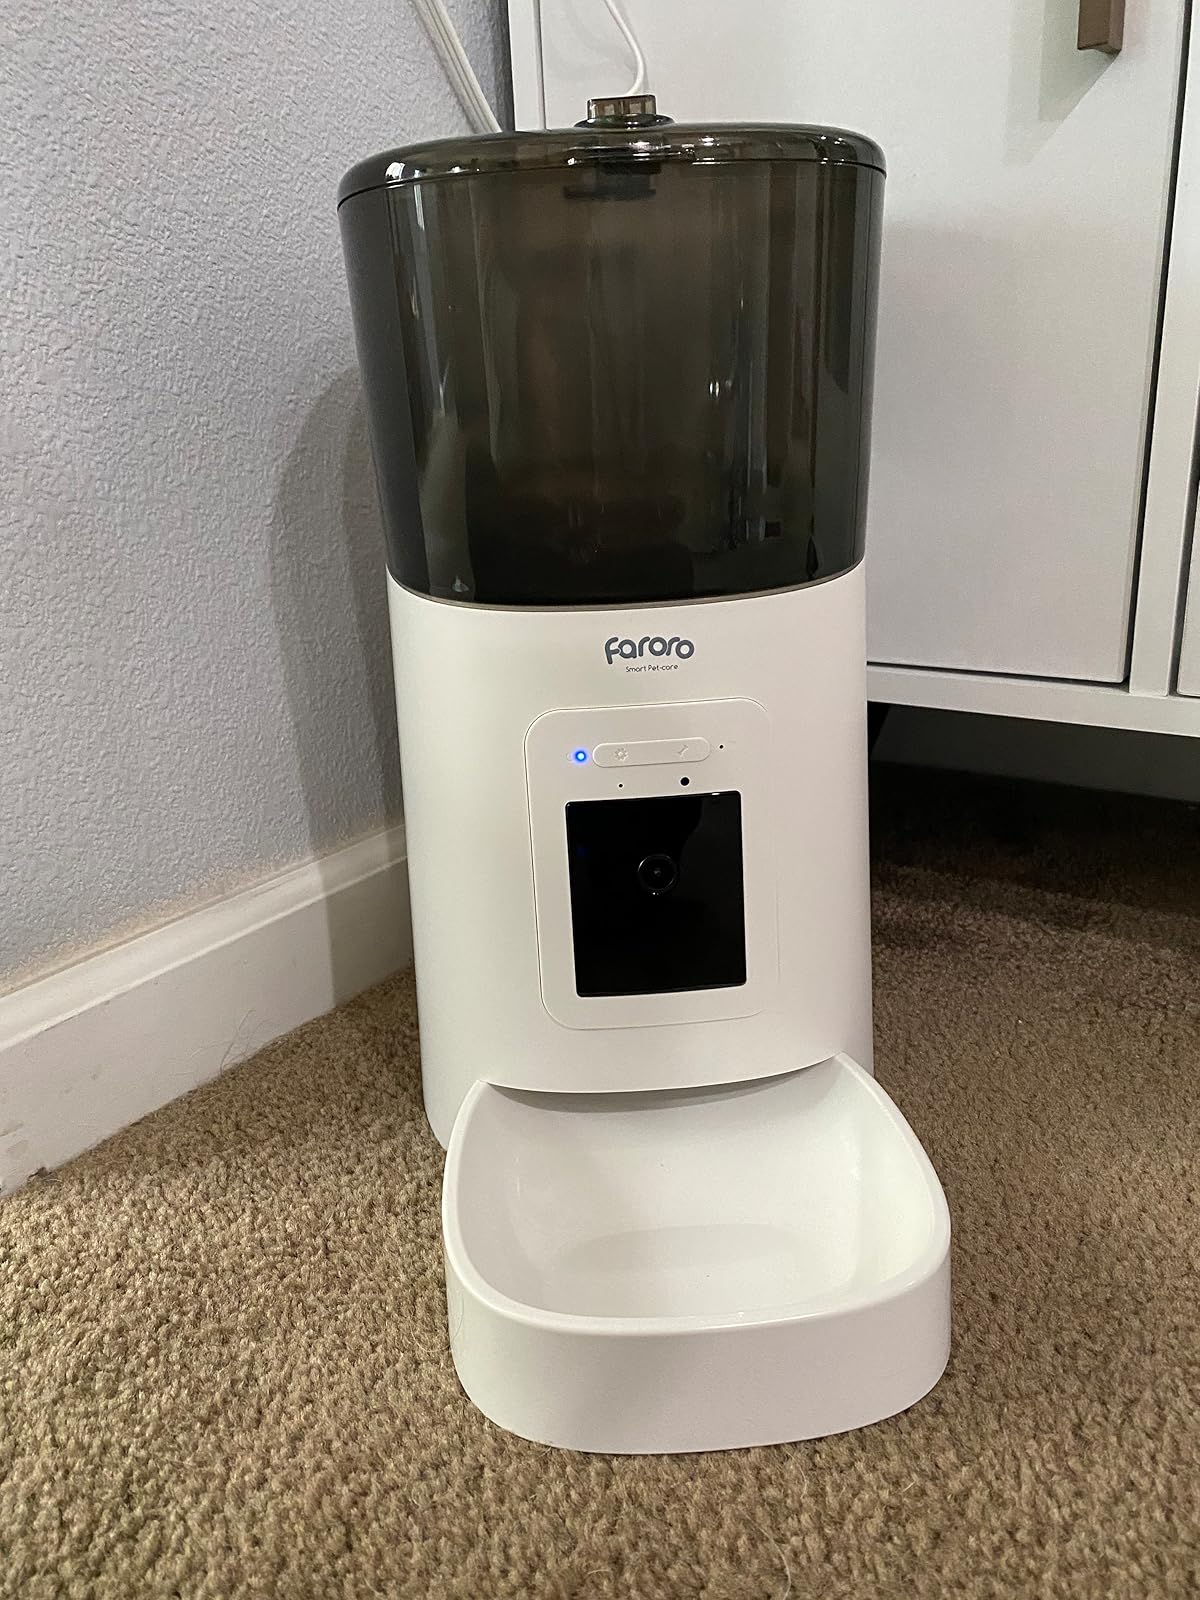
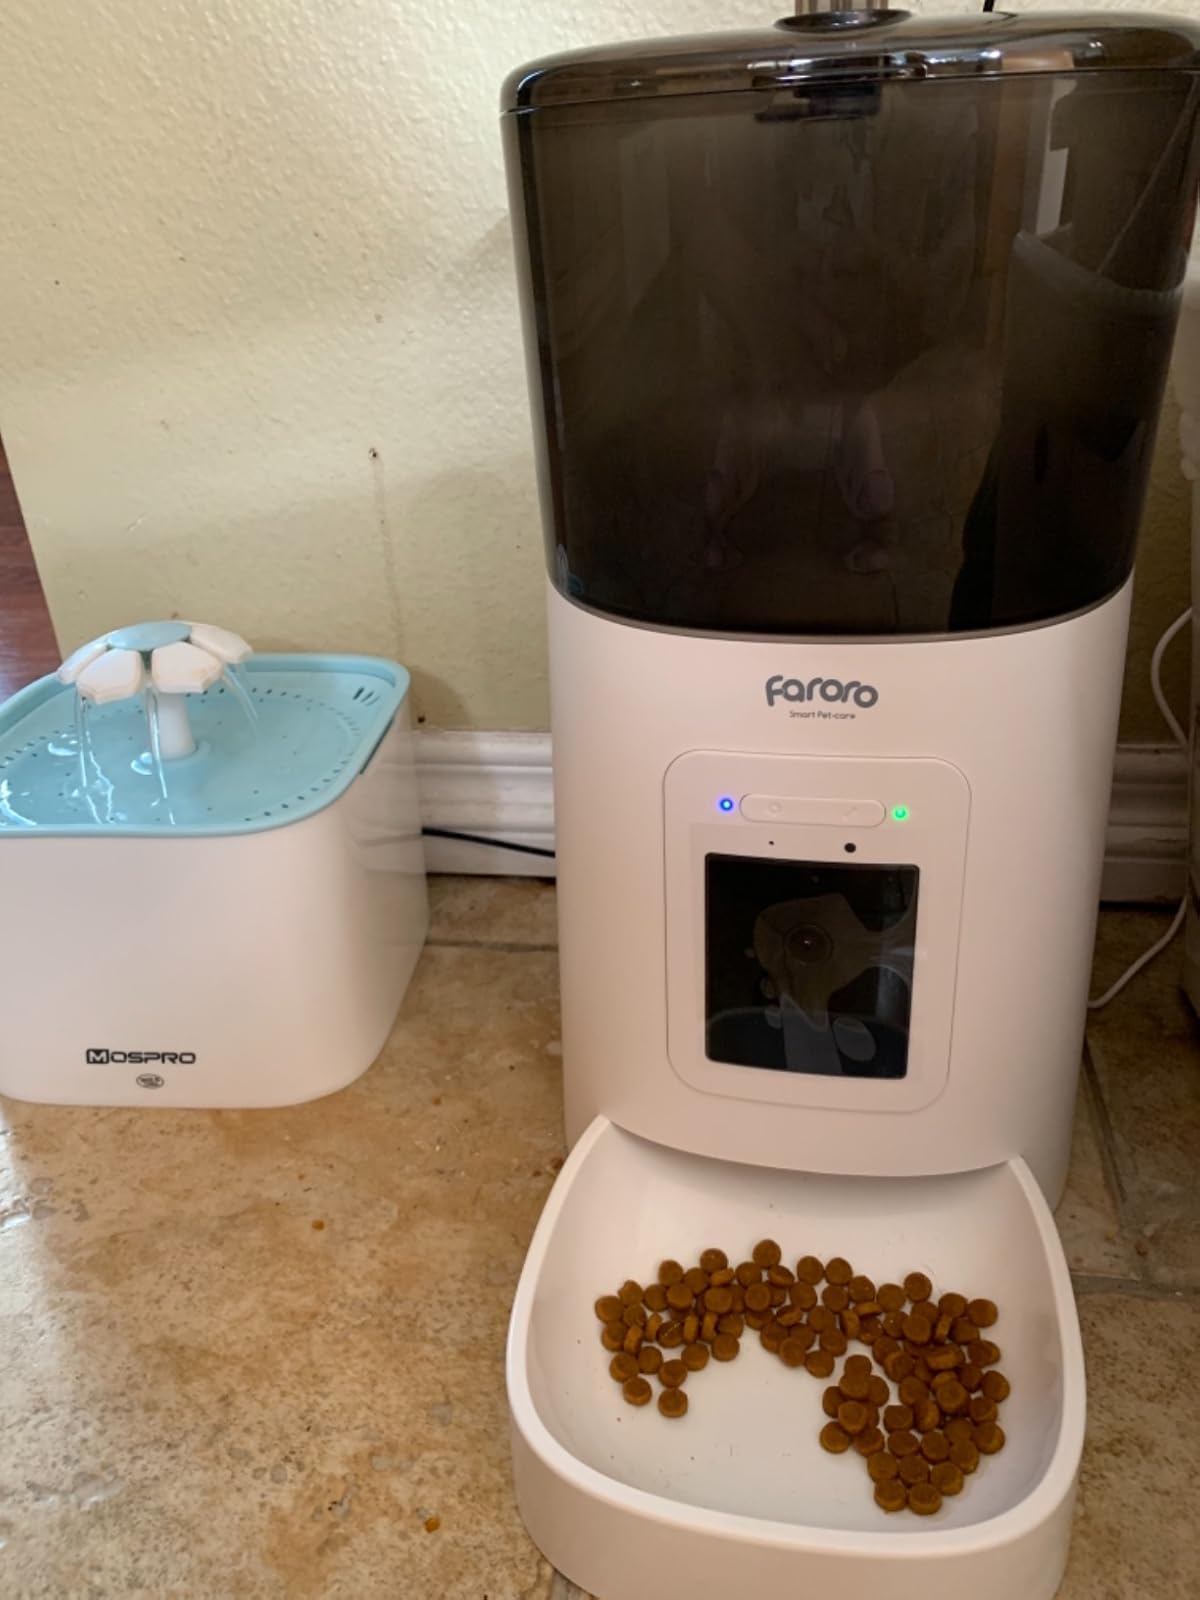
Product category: items_feeder
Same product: yes